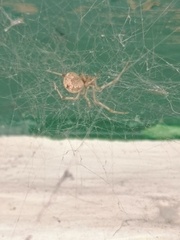
Species: Parasteatoda_tepidariorum